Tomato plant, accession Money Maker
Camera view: bottom (45 deg); turntable rotation: 270 degrees
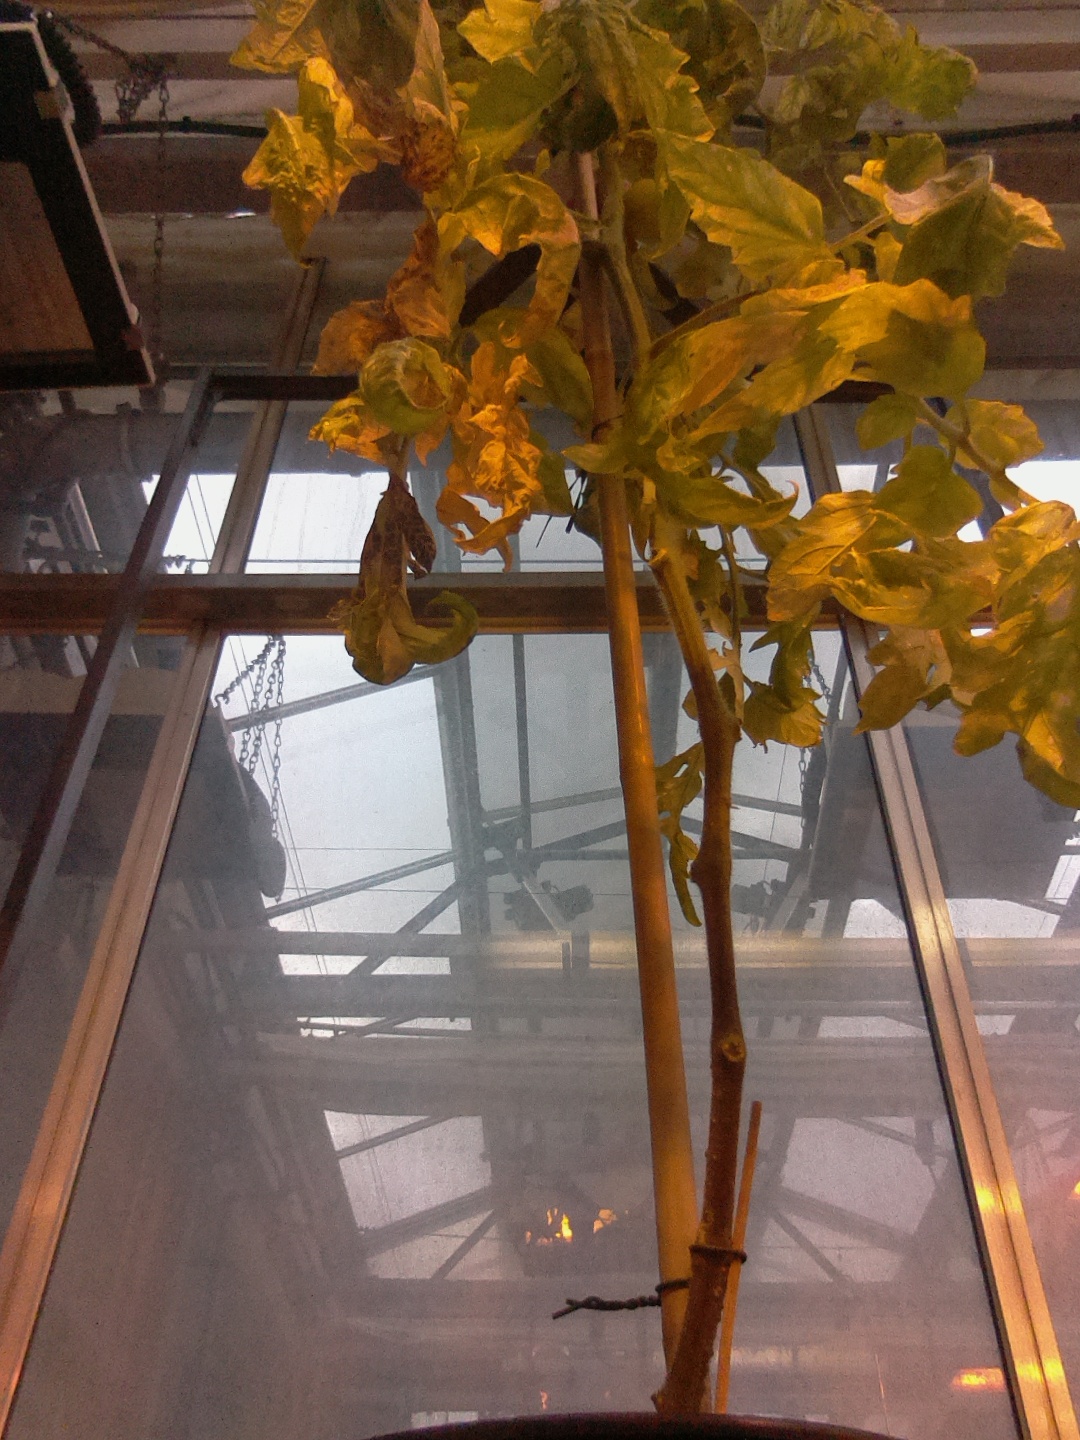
BBCH growth stage 82: 20%-30% of fruits show typical fully ripe color